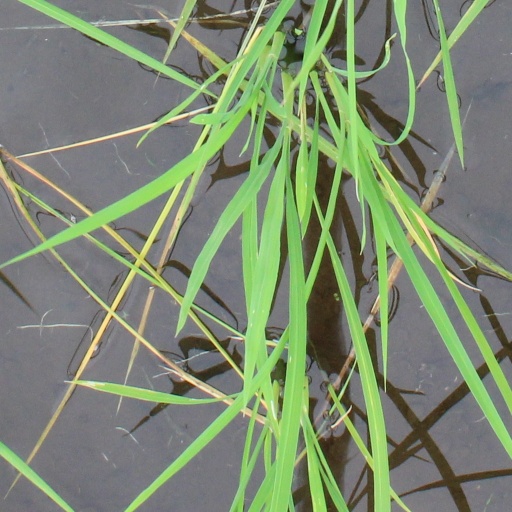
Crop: rice